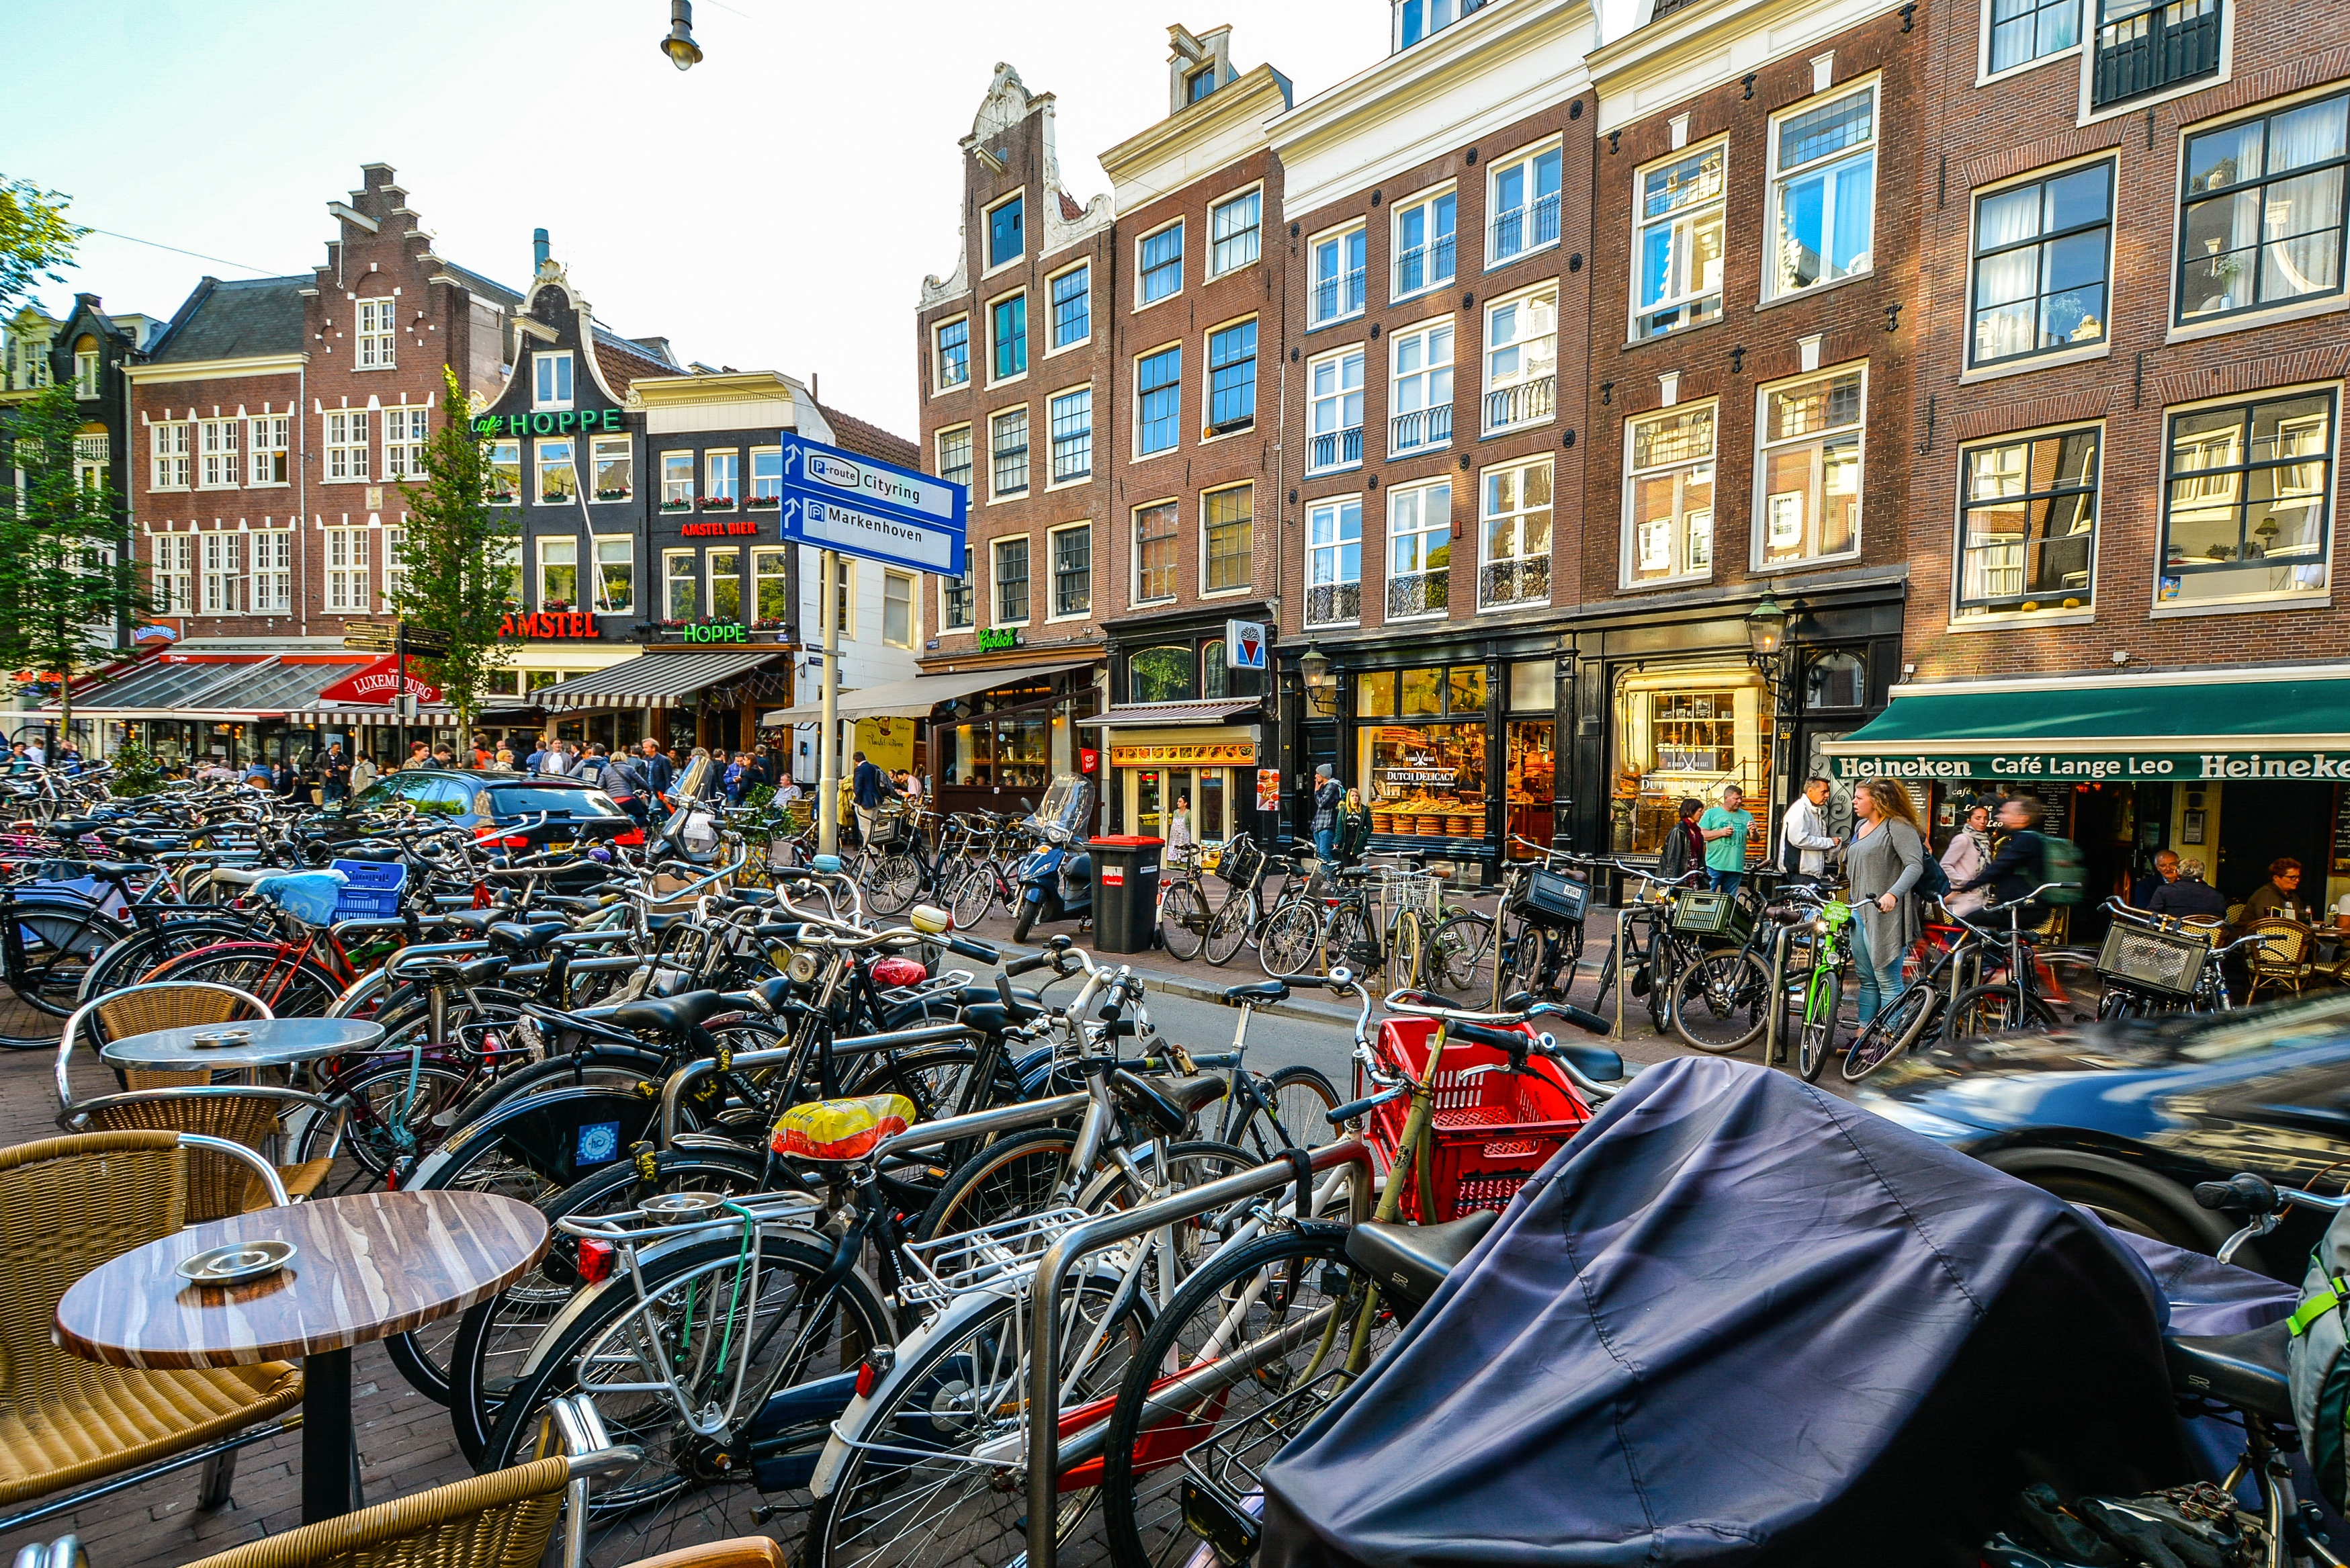
road, street, town, city, cityscape, downtown, busy, vehicle, market, waterway, public space, amsterdam, netherlands, infrastructure, bicycles, bikes, neighbourhood, urban area, human settlement